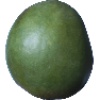
Label: mango